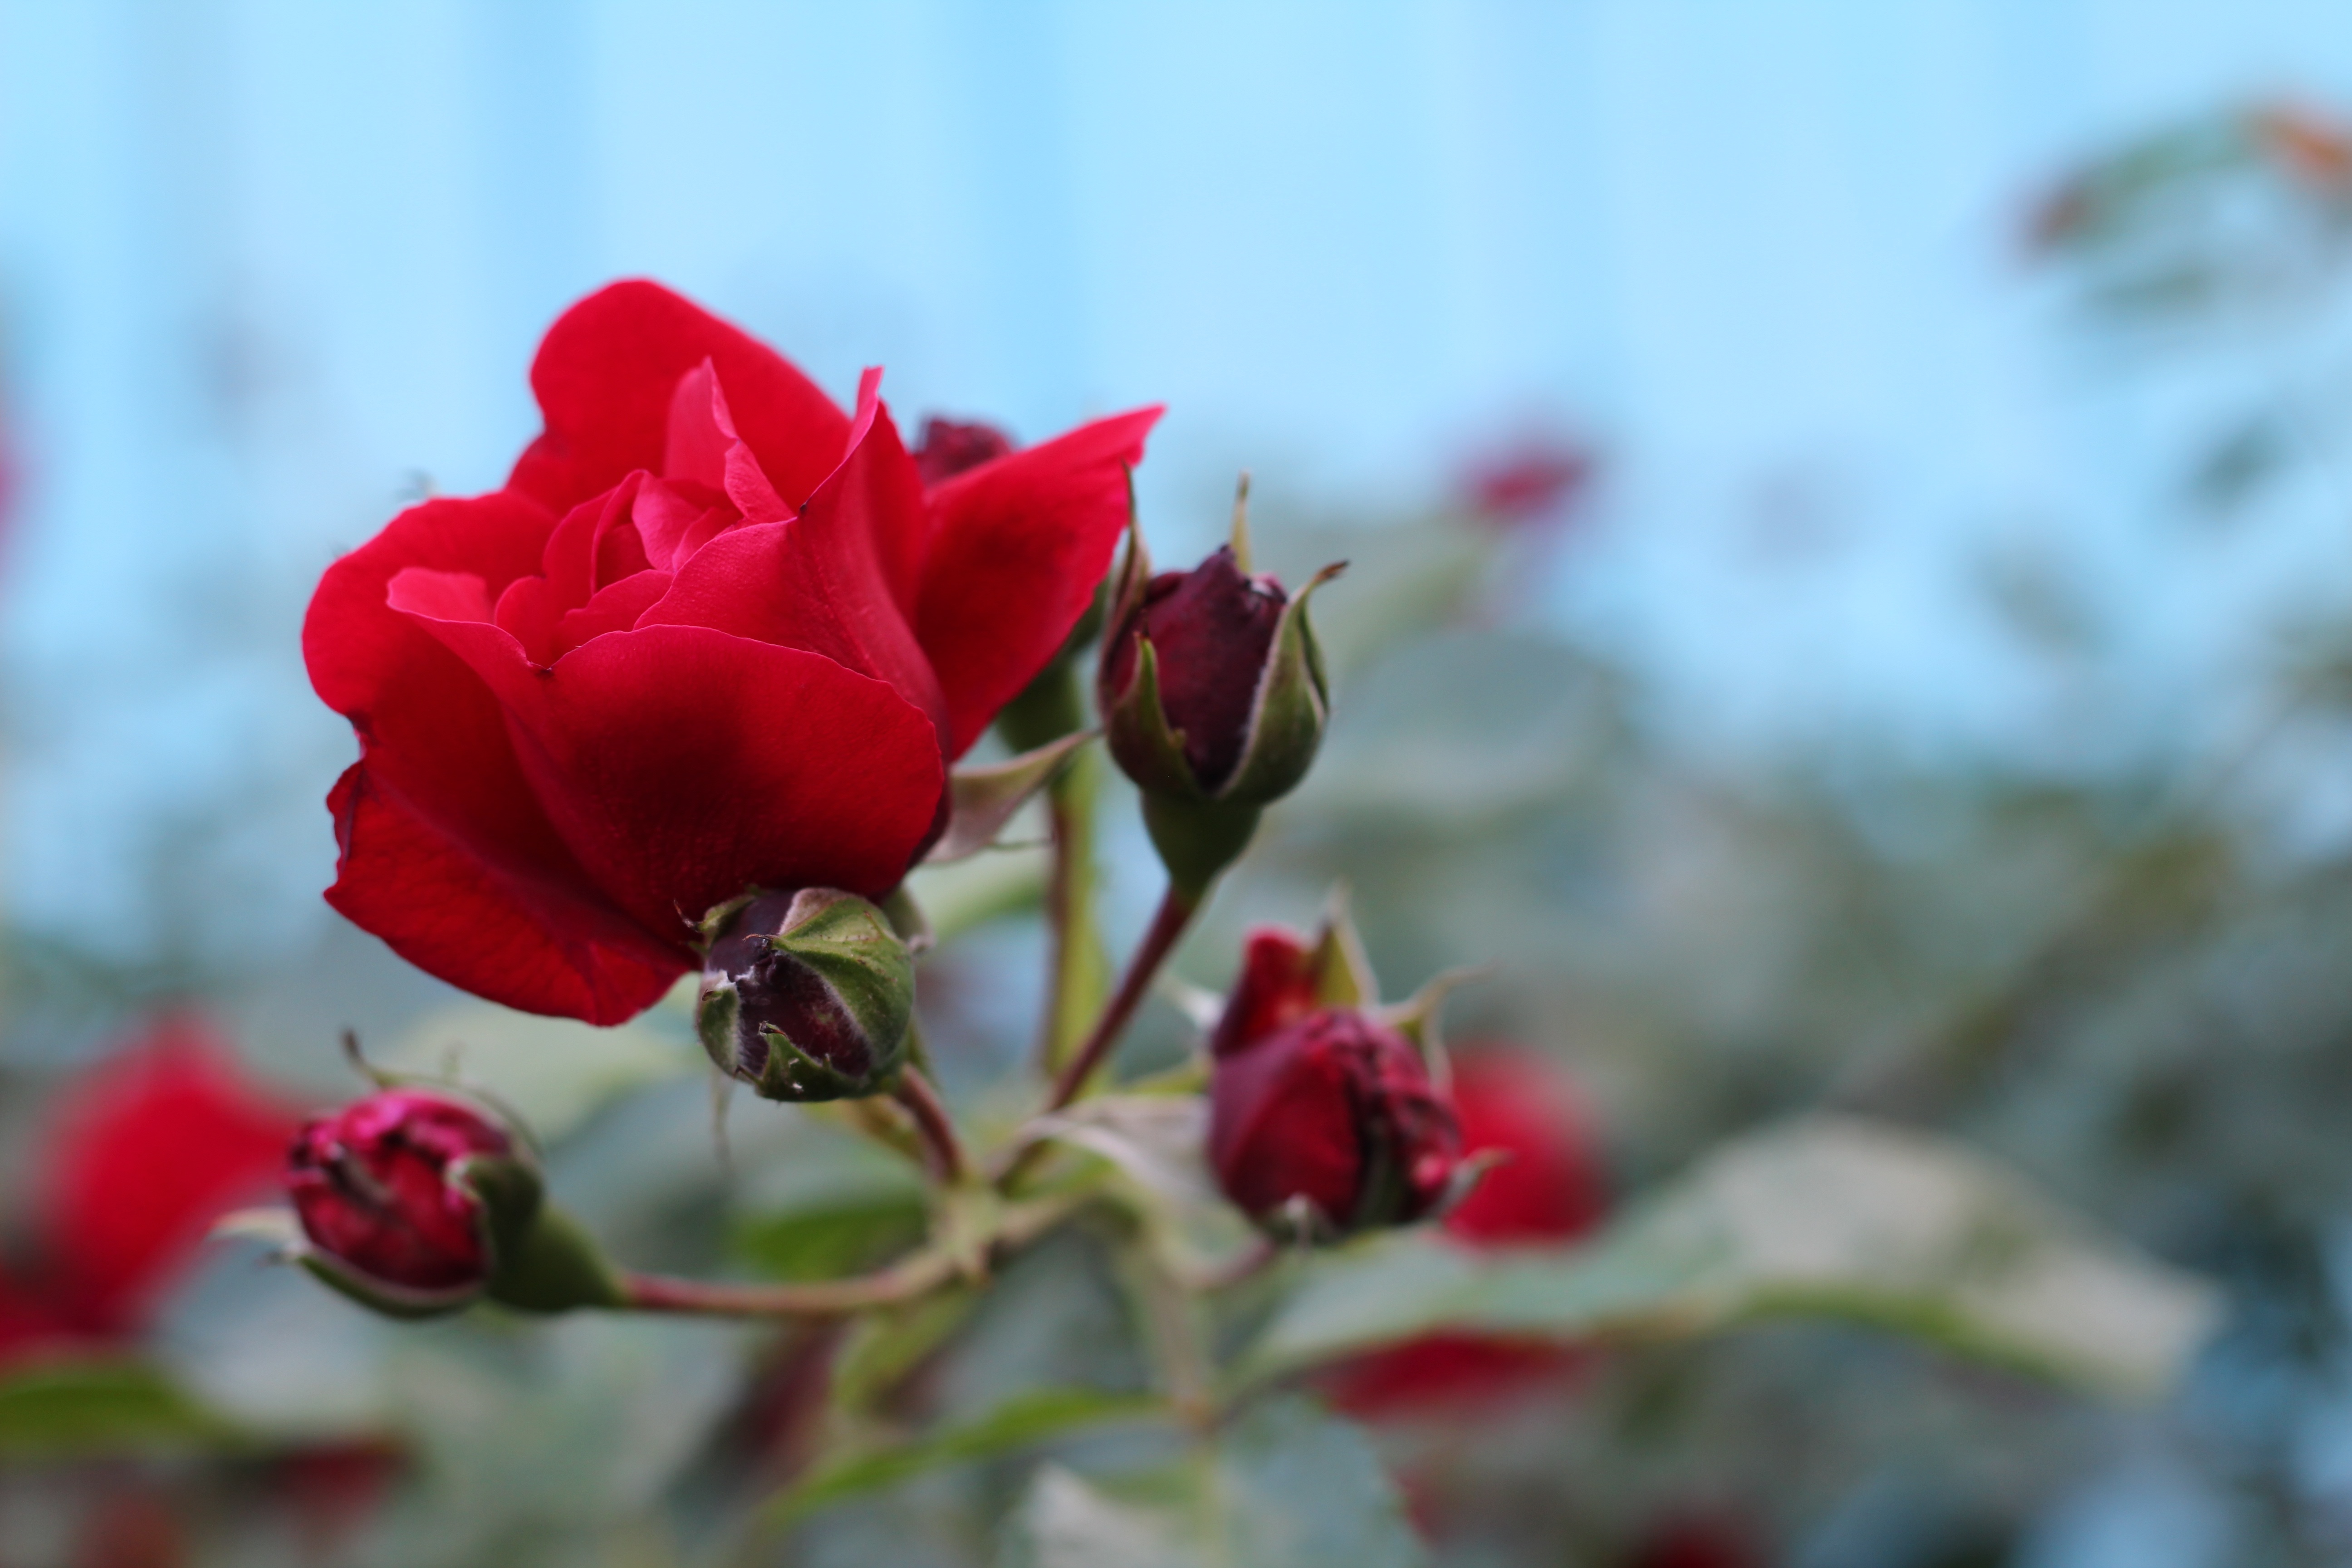
blossom, plant, leaf, flower, petal, summer, rose, red, botany, flora, red rose, close up, shrub, bud, macro photography, krupnyj plan, scarlet, flowering plant, garden roses, rose family, bright flower, land plant